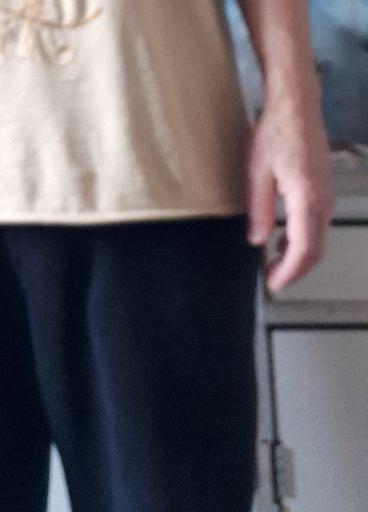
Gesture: no_gesture